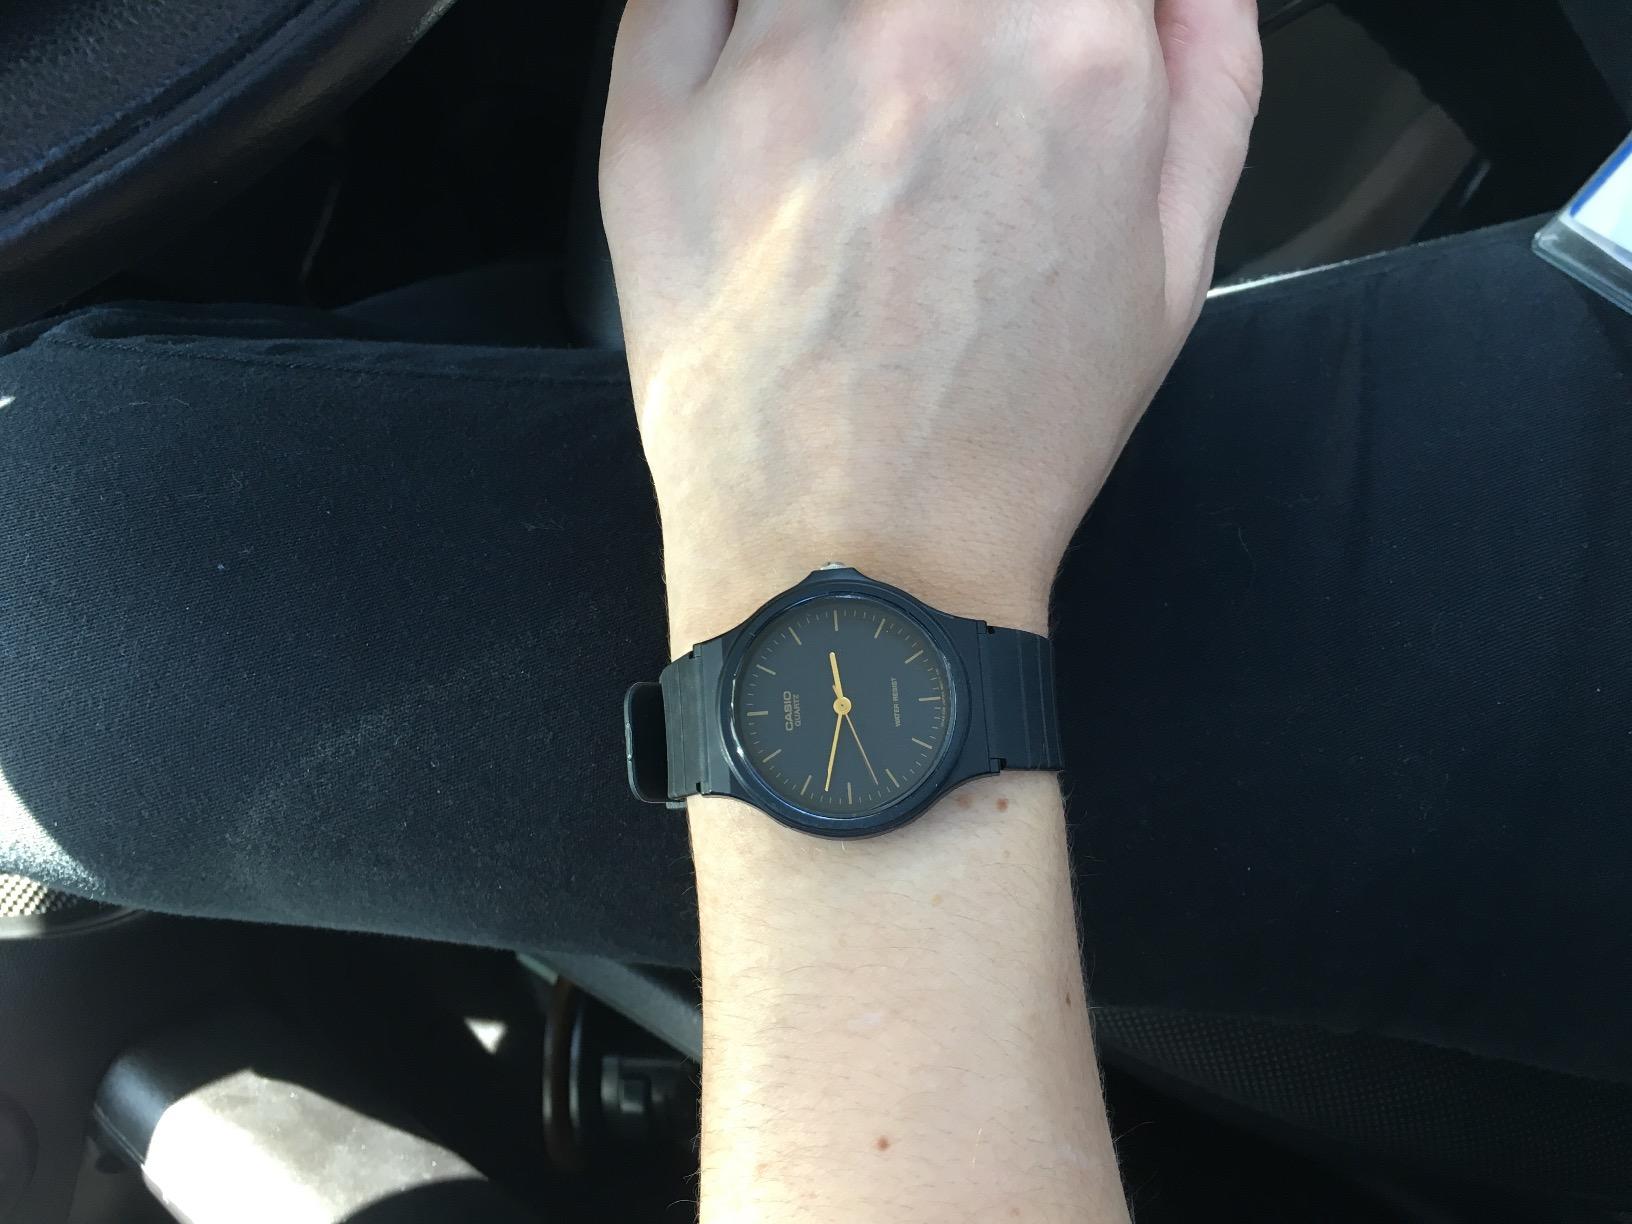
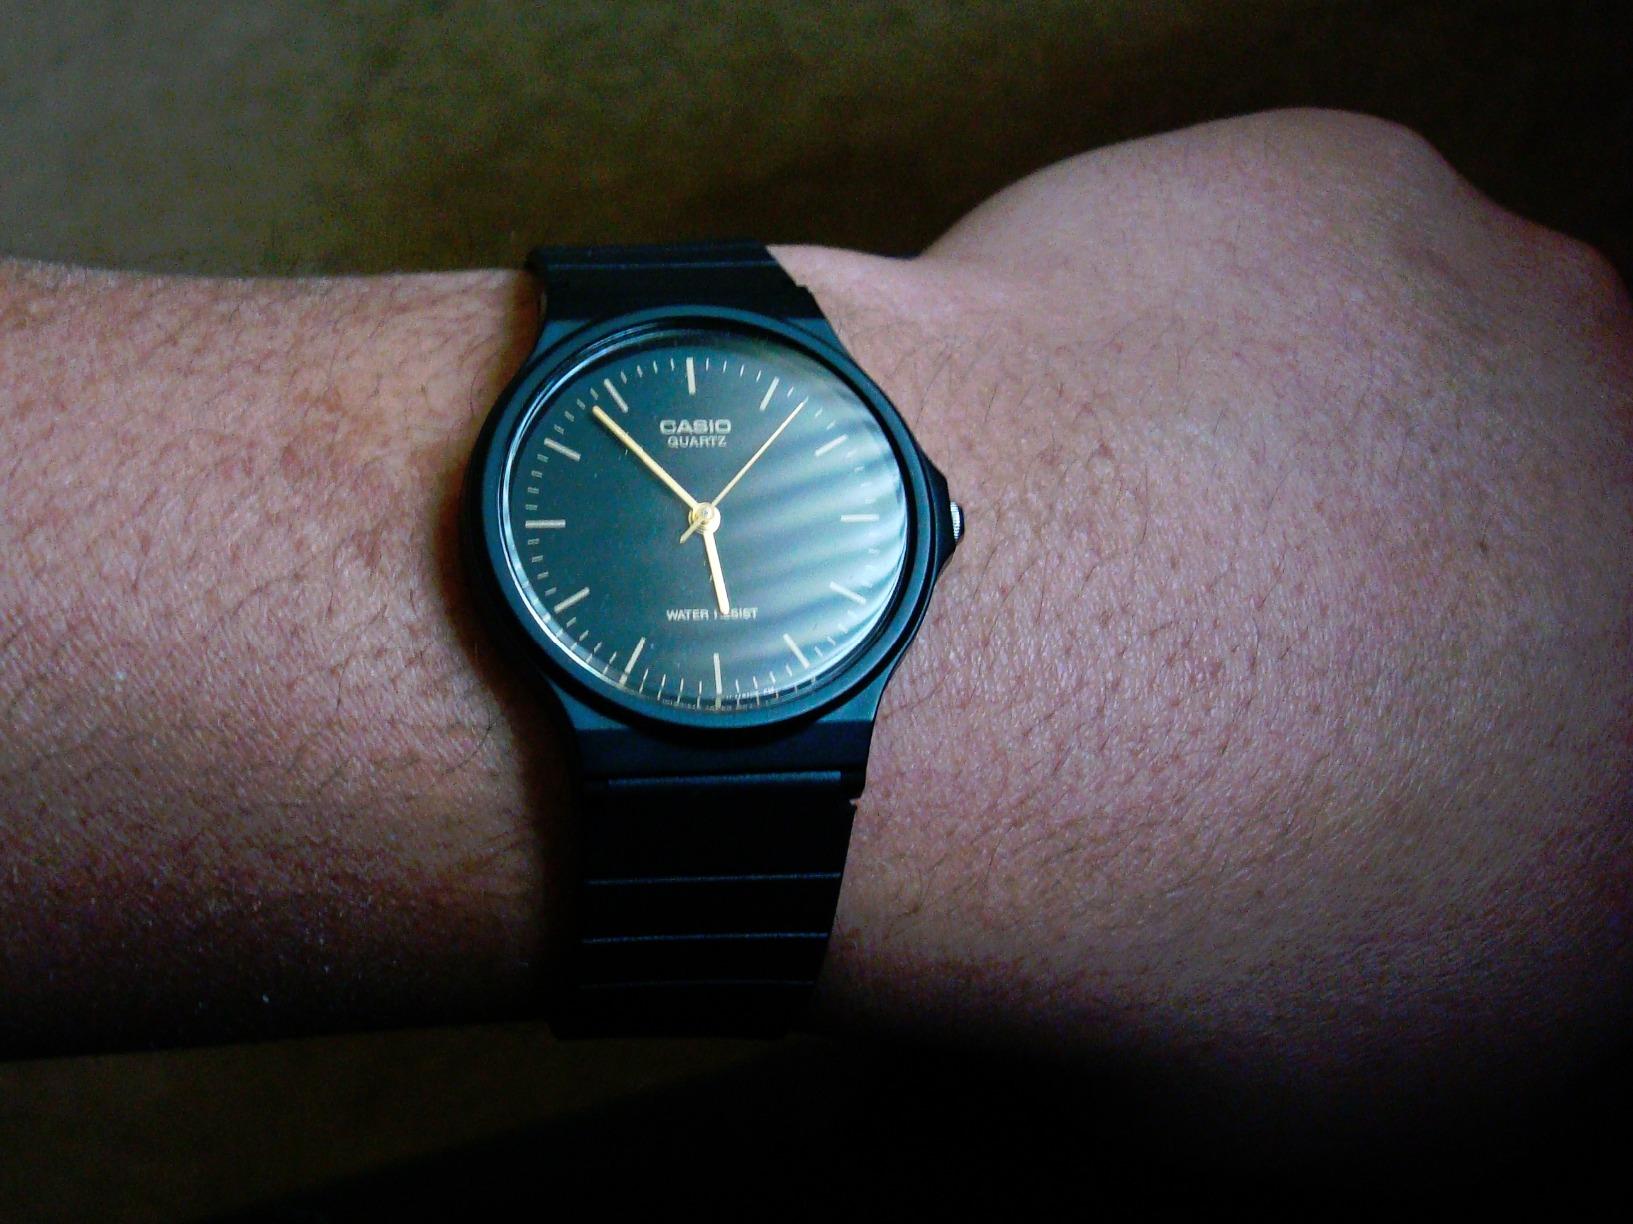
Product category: accessories_watch
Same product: yes